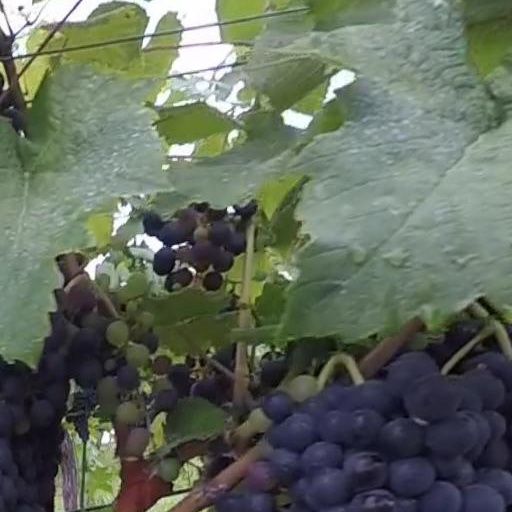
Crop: grape